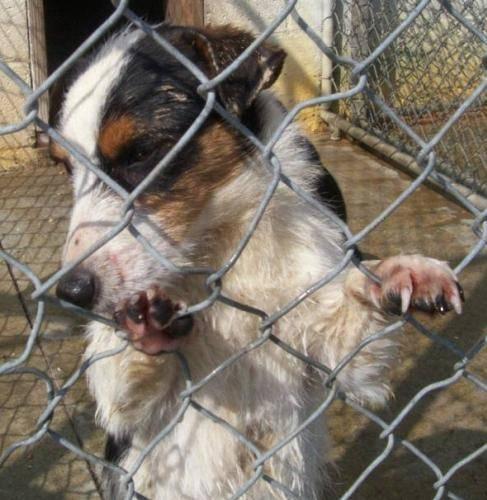
dog